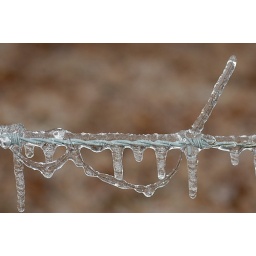
a hair from a horses mane caught on the barbed wired fence and frozen in time.